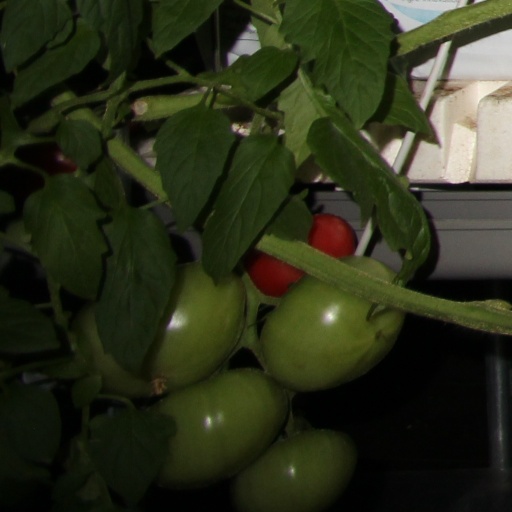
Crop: tomato